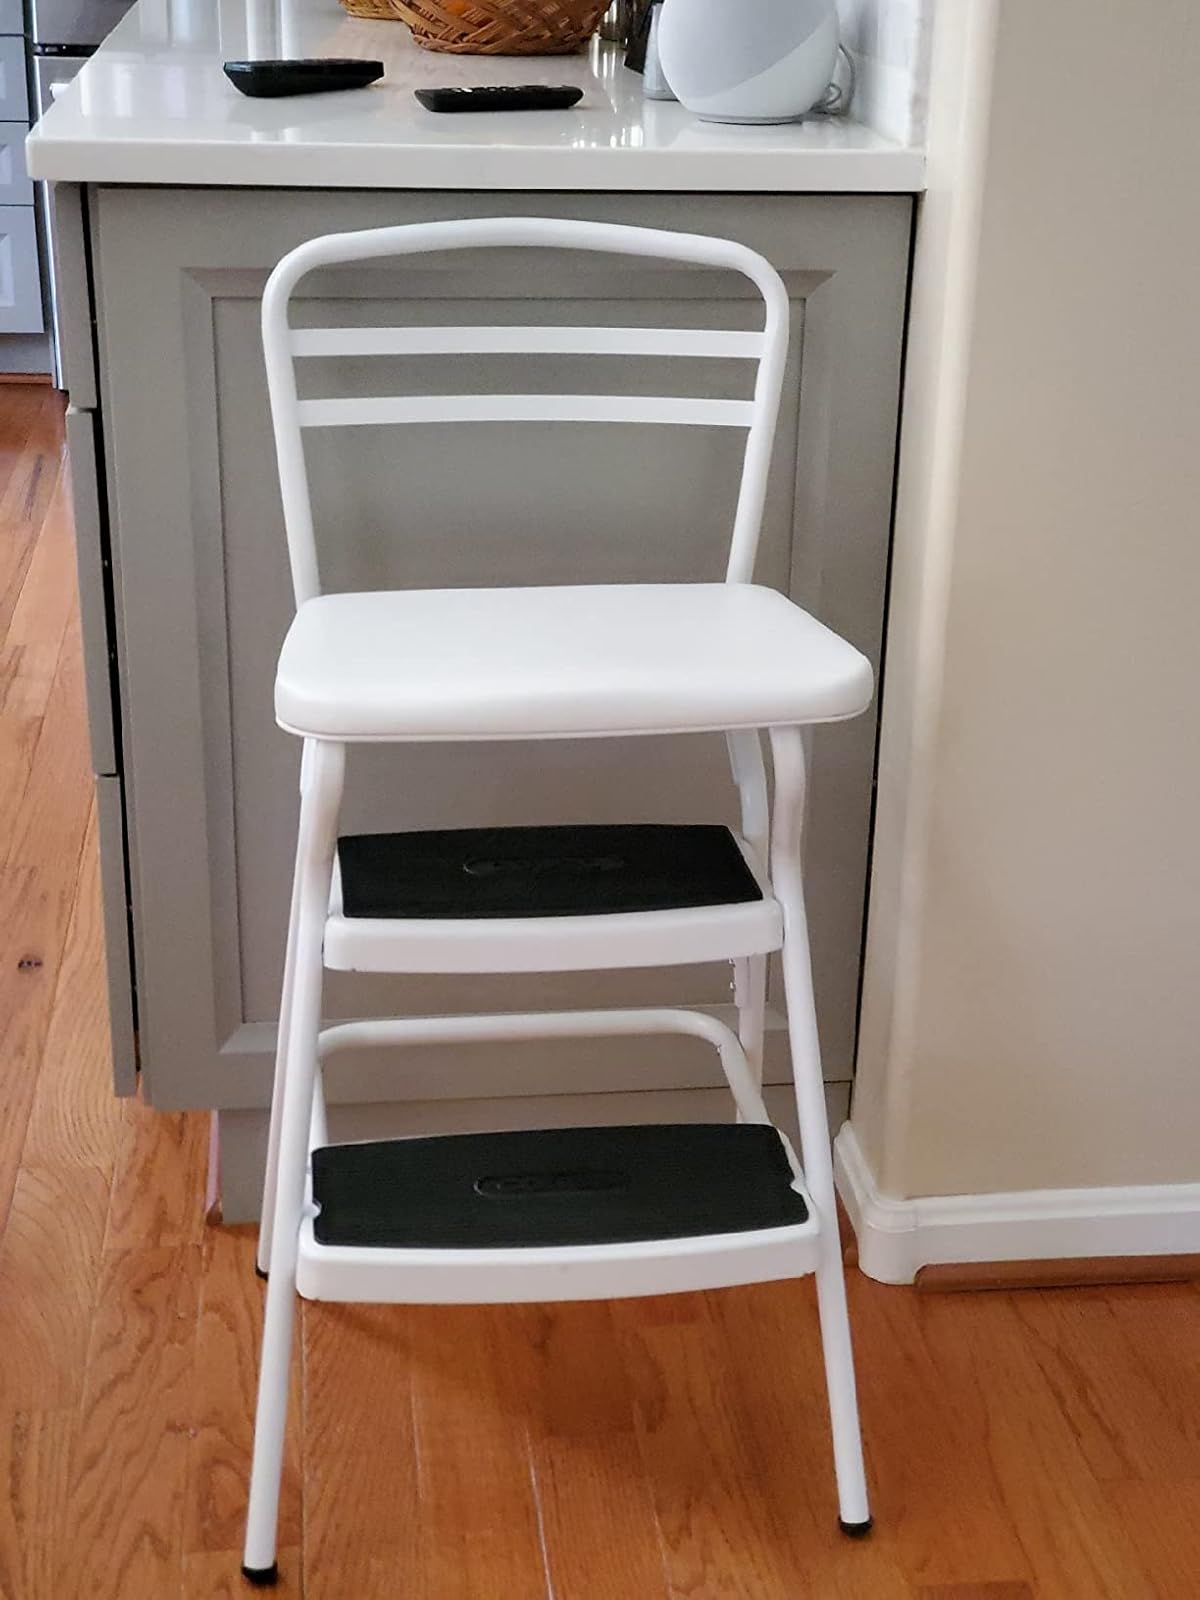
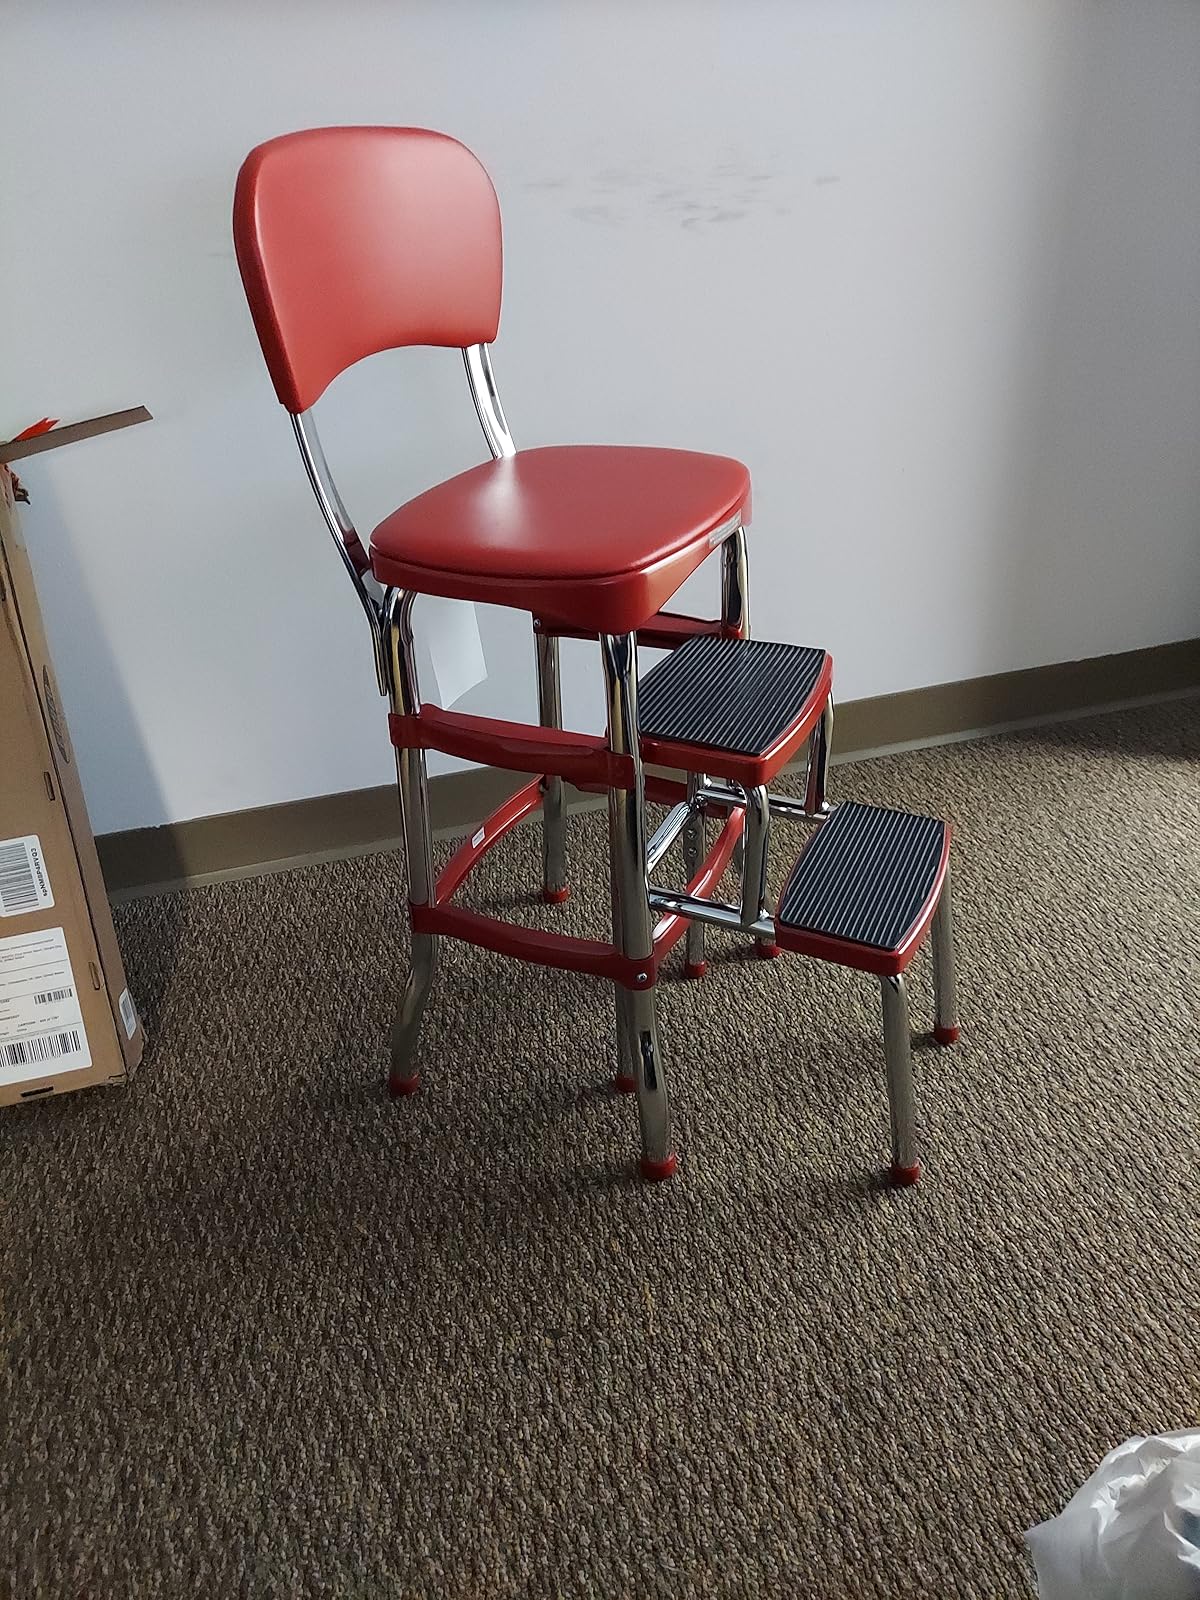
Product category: items_chair
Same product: no